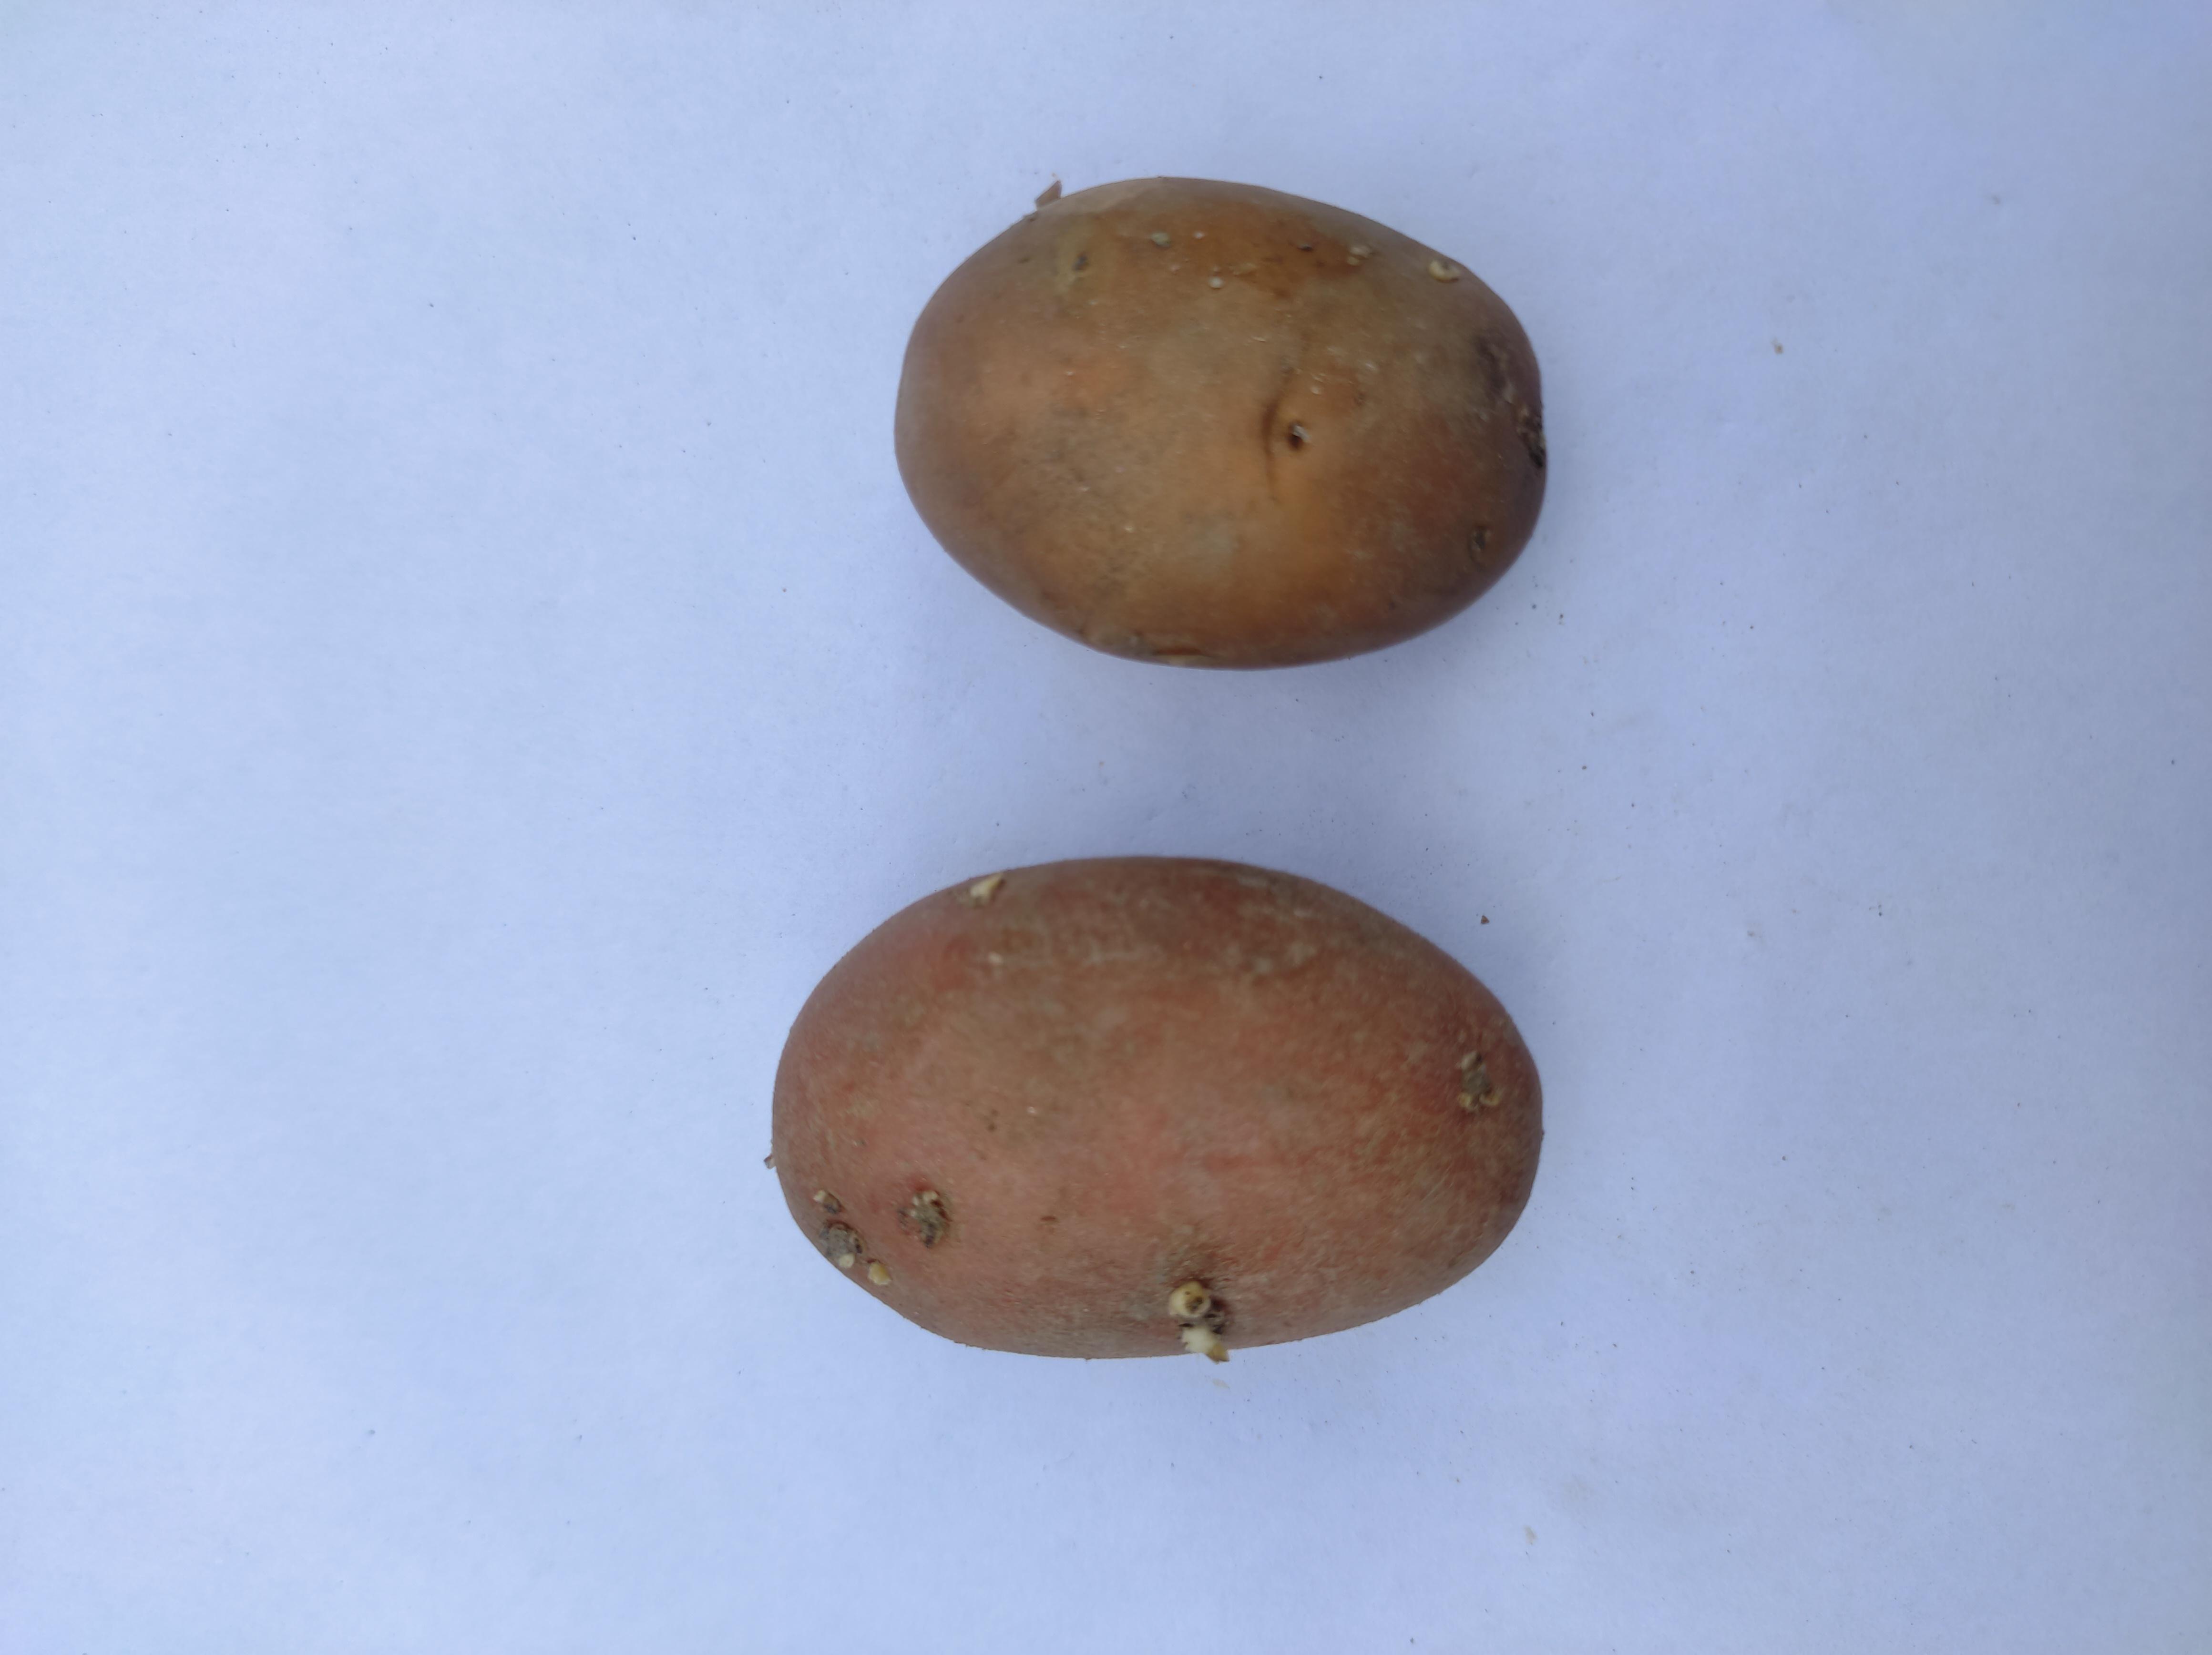
Label: Potato